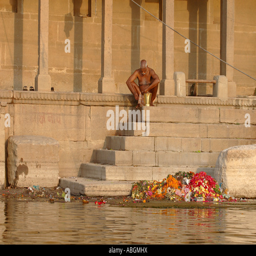
a man at the side .